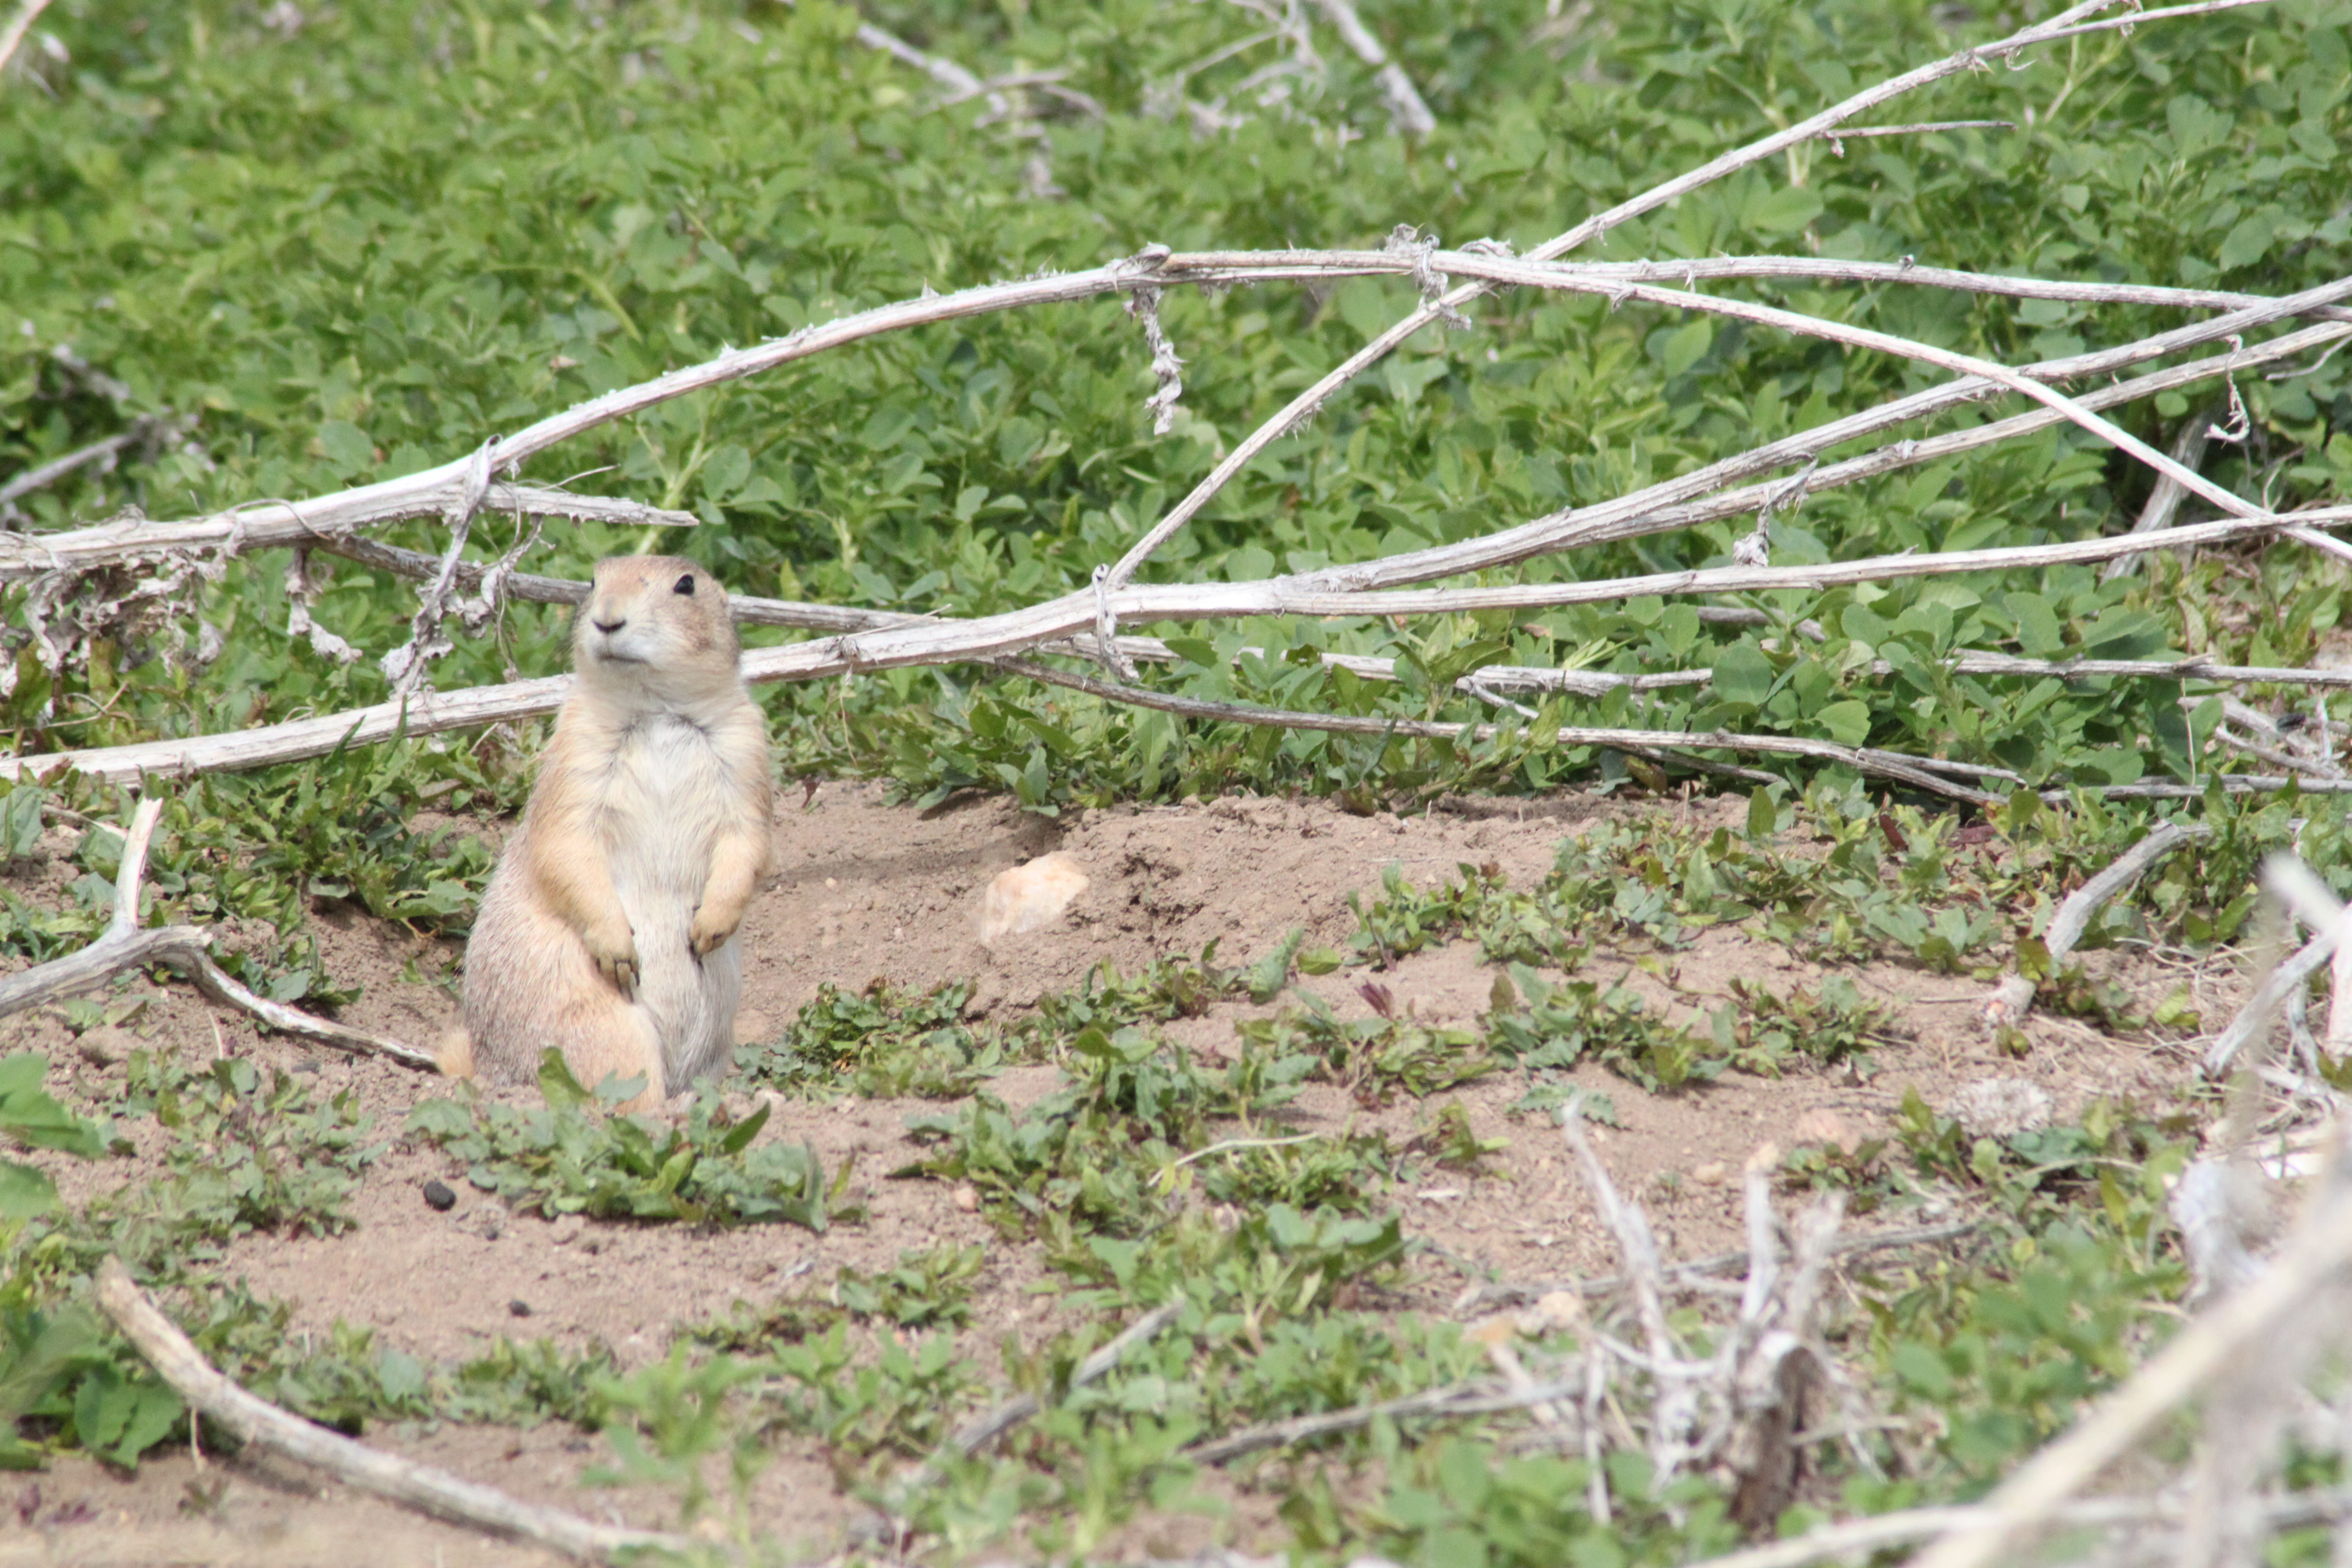
nature, fauna, mammal, ecosystem, wildlife, grass, rodent, prairie dog, squirrel, zoo, marmot